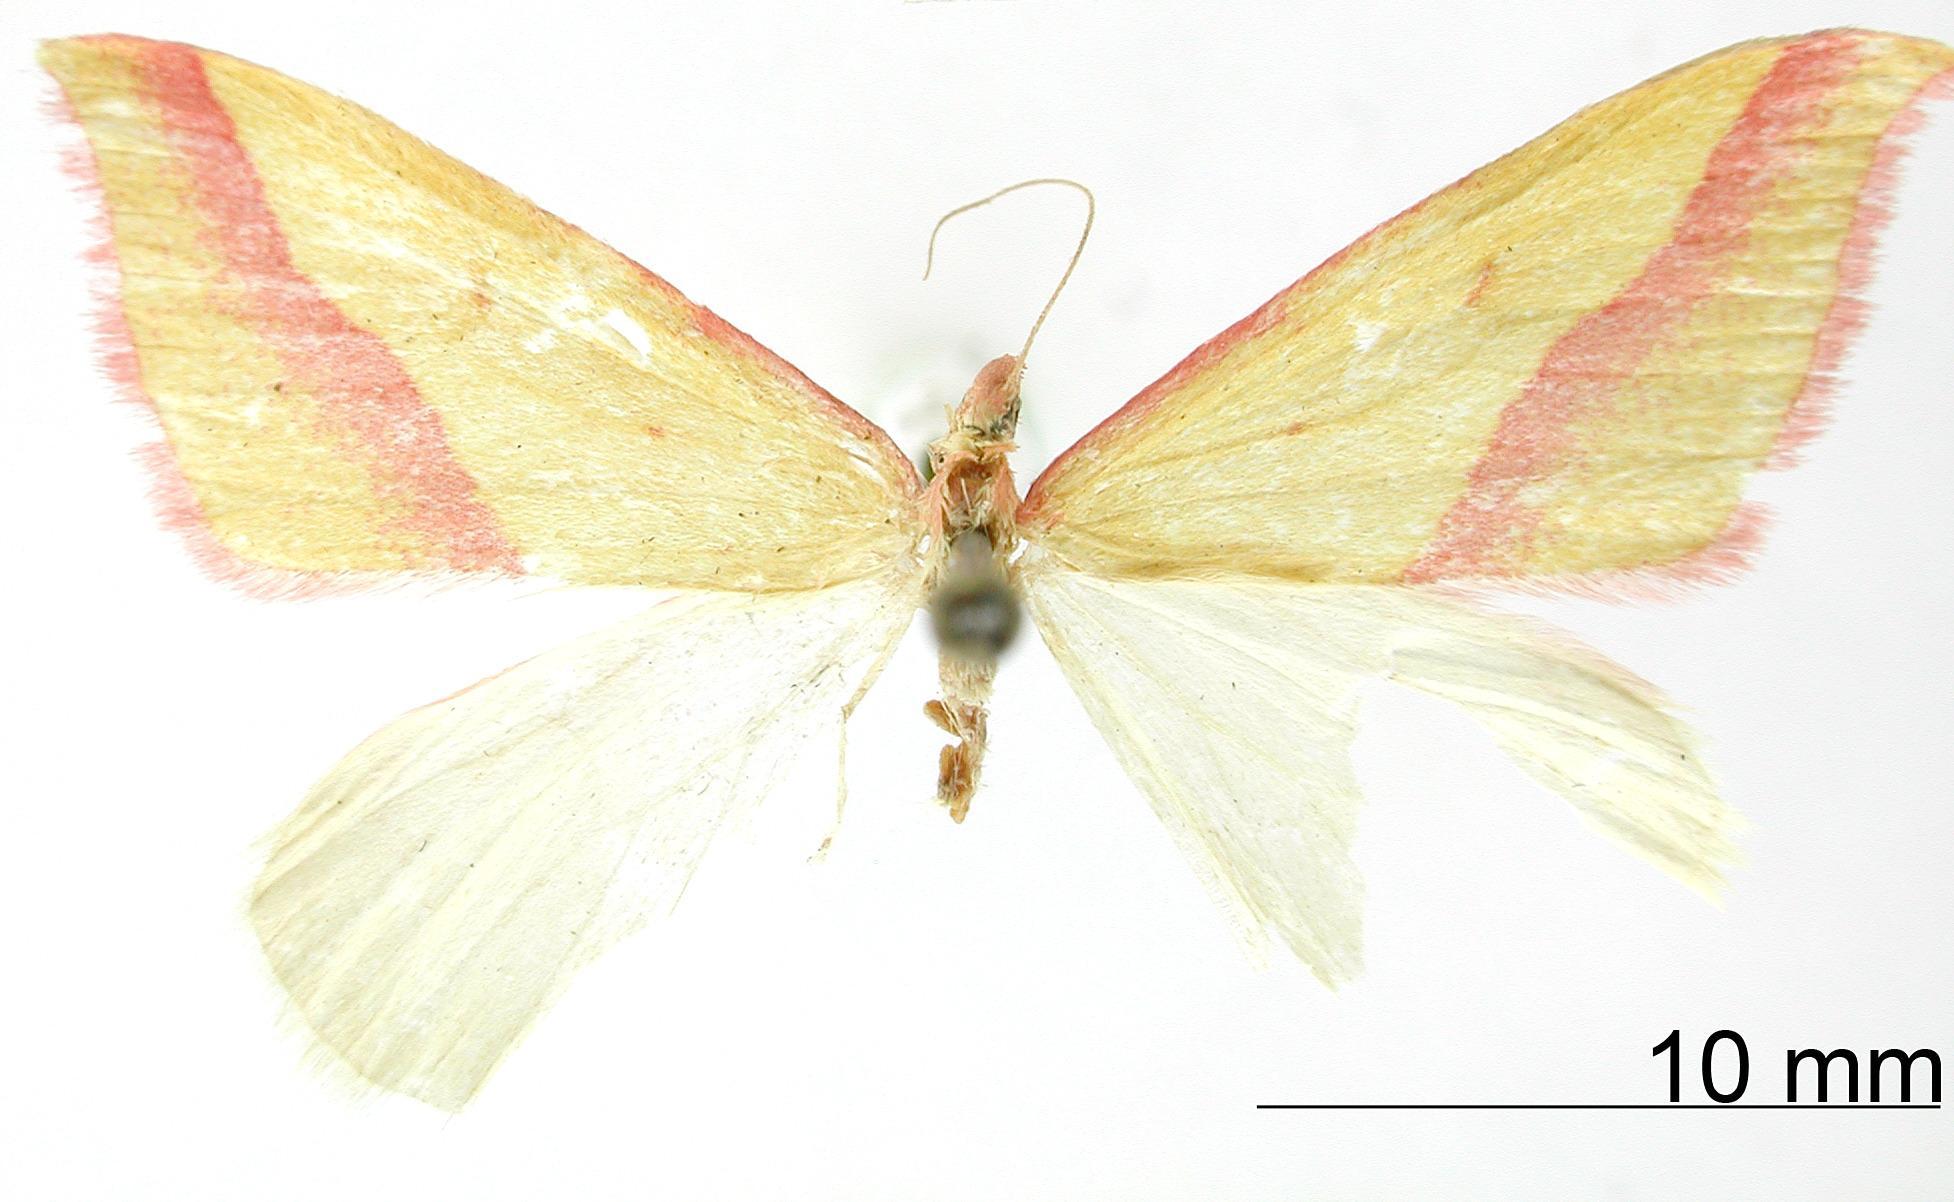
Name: Rhodometra angasmarcata
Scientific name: Rhodometra angasmarcata Dognin, 1917
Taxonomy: Animalia, Arthropoda, Insecta, Lepidoptera, Geometridae, Larentiinae
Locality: Angasmarca, Peru